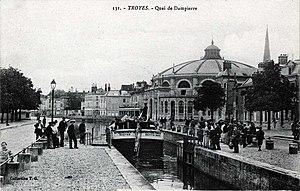
Le cirque municipal de Troyes et la quai dampierre
Le cirque municipal est un édifice culturel situé à Troyes, en France. Il est rebaptisé Théâtre de Champagne en 1978.